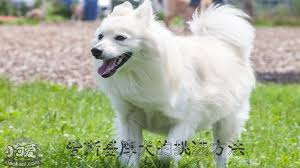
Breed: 232-n000083-Eskimo_dog